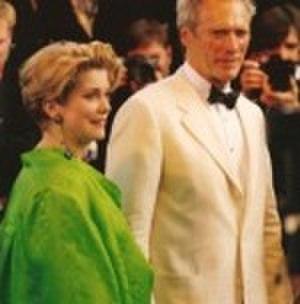
Catherine Deneuve et Clint Eastwood au Festival de Cannes